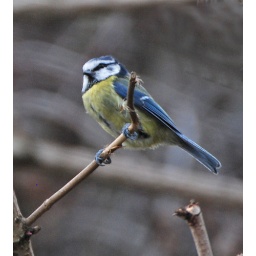
Taken from the drivers seat in the car park in very windy conditions, Ladywalk Nature Reserve, Hams Hall, Warwickshire